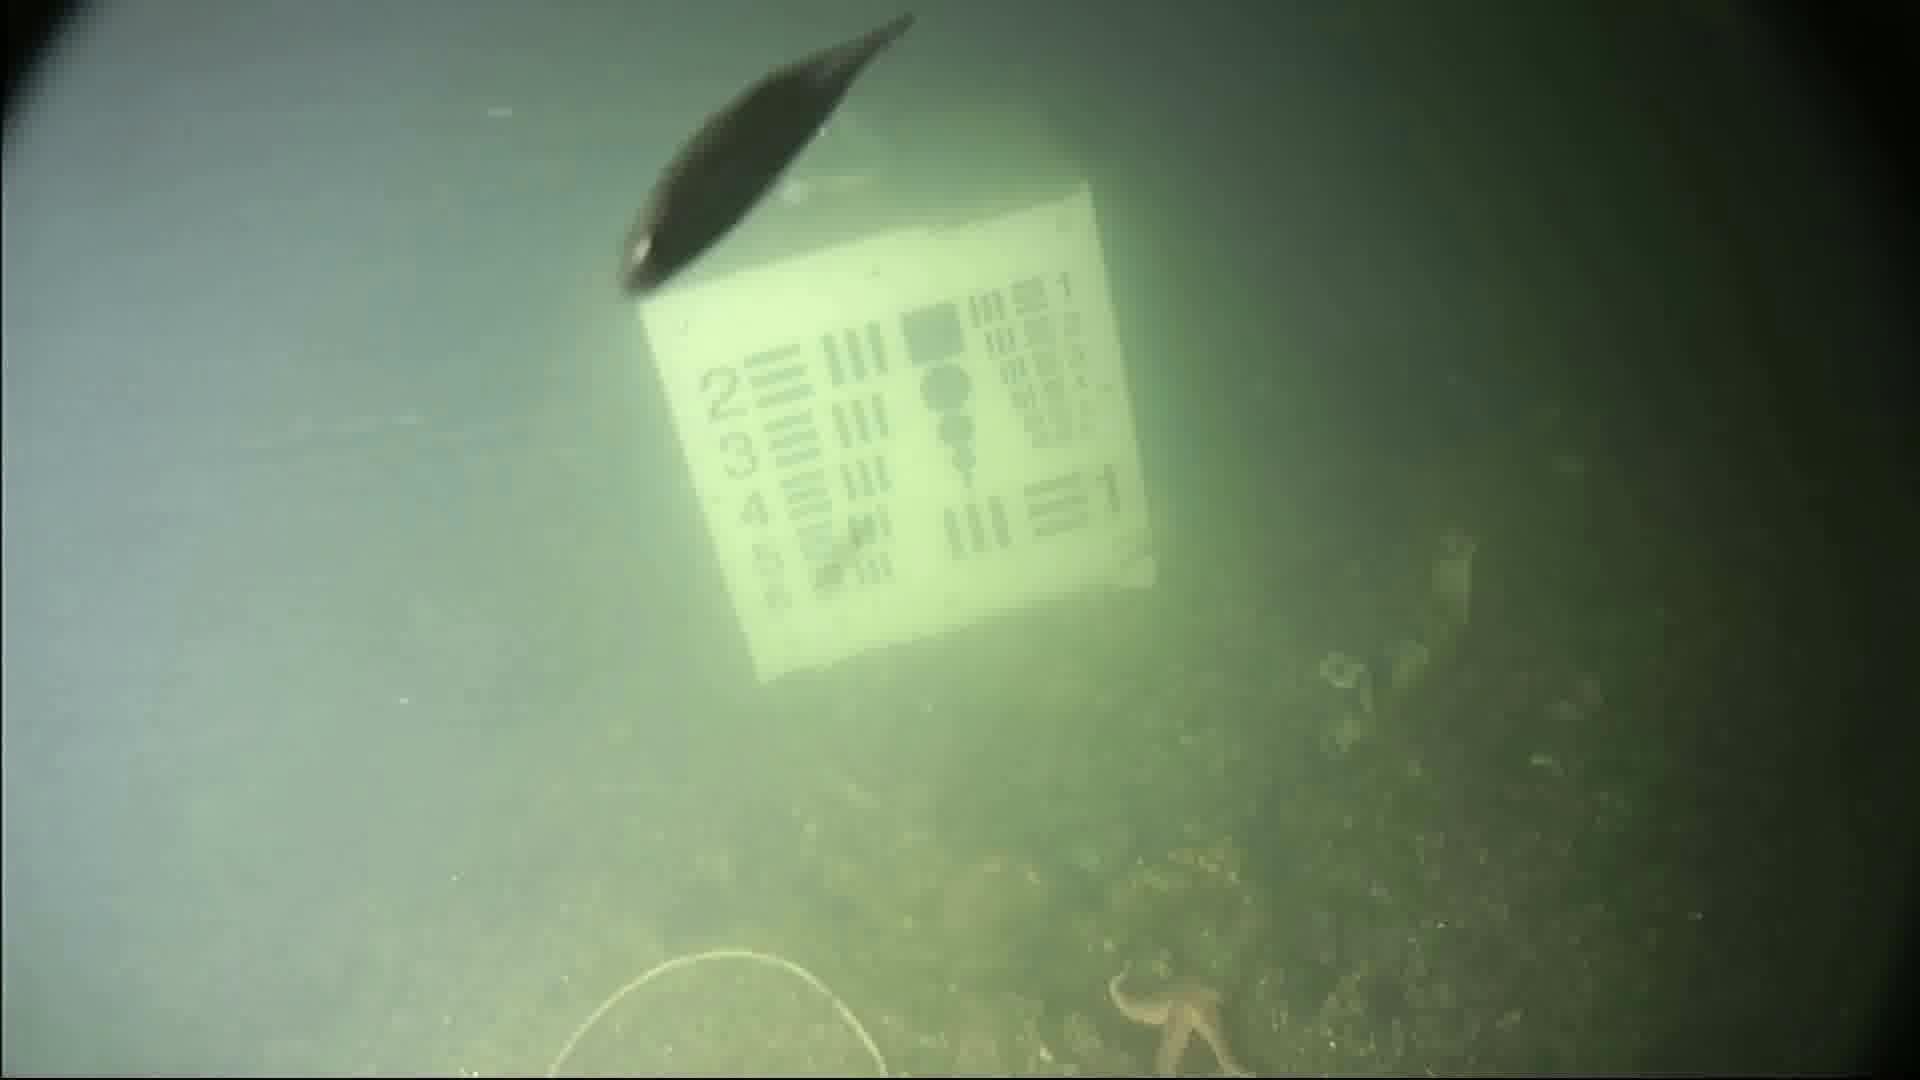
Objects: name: starfish
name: small_fish